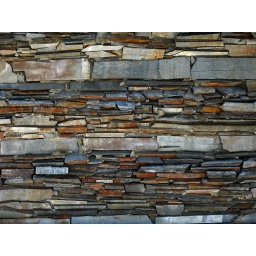
Detail of a wall of a building in Sunnyvale, CA. One of a series, each from a different building. Apparently the builder liked rocks.